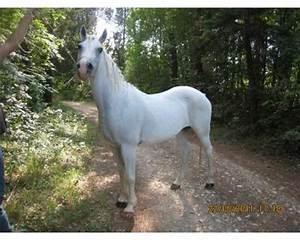
horse